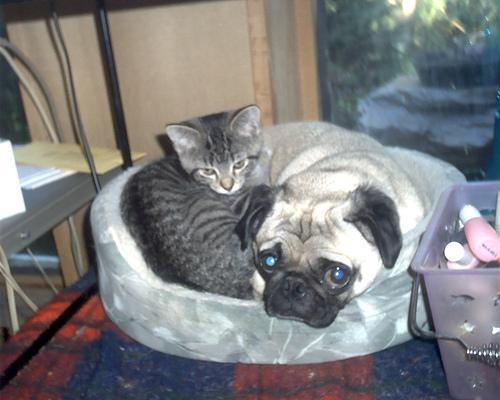
pug